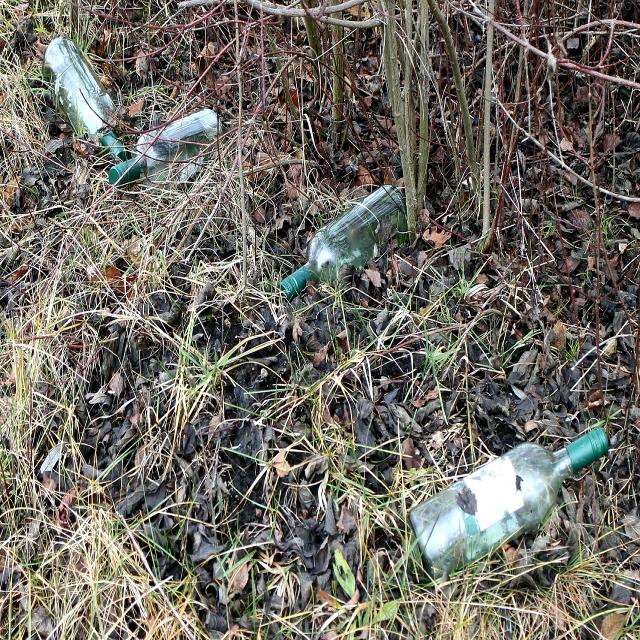
Label: Glass